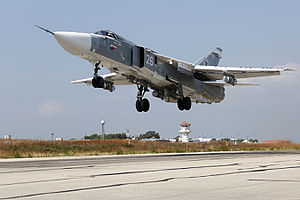
Russisk intervention i Syrien 2015 / Galleri
Den 30. september 2015 godkendte det russiske føderationsråd enstemmigt et forslag fra Ruslands præsident Vladimir Putin om militær intervention i Syrien. Baggrunden var, at Syriens regering havde anmodet Rusland om militær bistand. Samme dag bombede Ruslands luftvåben for første gang militære mål i Syrien. Rusland etablerede i 2015 en luftbase i Syrien, Khmejmim Air Base, nær den nordvestsyriske kystby Latakia. Basen udgør sammen med flådebasen i Tartus grundlaget for Ruslands fysiske tilstedeværelse i Syrien, og der er siden interventionen i 2015 foretaget en række militæroperationer mod syriske oprørere, herunder militante terrorister fra bl.a. Islamisk Stat og al-Qaeda.